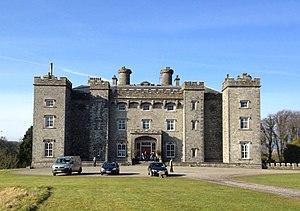
William Burton Conyngham est un homme politique irlandais.